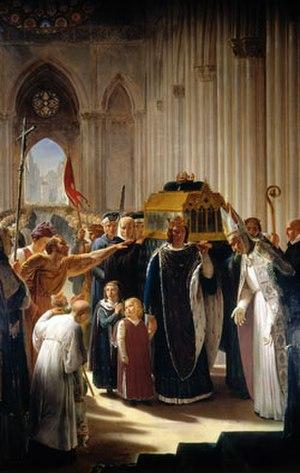
Philippe III apportant à Saint-Denis les reliques de Saint Louis, son père
Louis IX, dit « le Prudhomme » et plus communément appelé Saint Louis, est un roi de France capétien né le 25 avril 1214 à Poissy et mort le 25 août 1270 à Carthage, près de Tunis. Il régna pendant plus de 43 ans de 1226 jusqu'à sa mort. Considéré comme un saint de son vivant, il est canonisé par l'Église catholique en 1297.
Le chapitre de Saint-Jean de Lyon, nommé aussi chapitre cathédral de Lyon est une institution ecclésiastique de la ville de Lyon chargée d'entretenir spirituellement la cathédrale de Lyon. Elle apparaît très tôt mais n'est clairement distinguée dans les sources qu'à partir du XIIᵉ siècle.